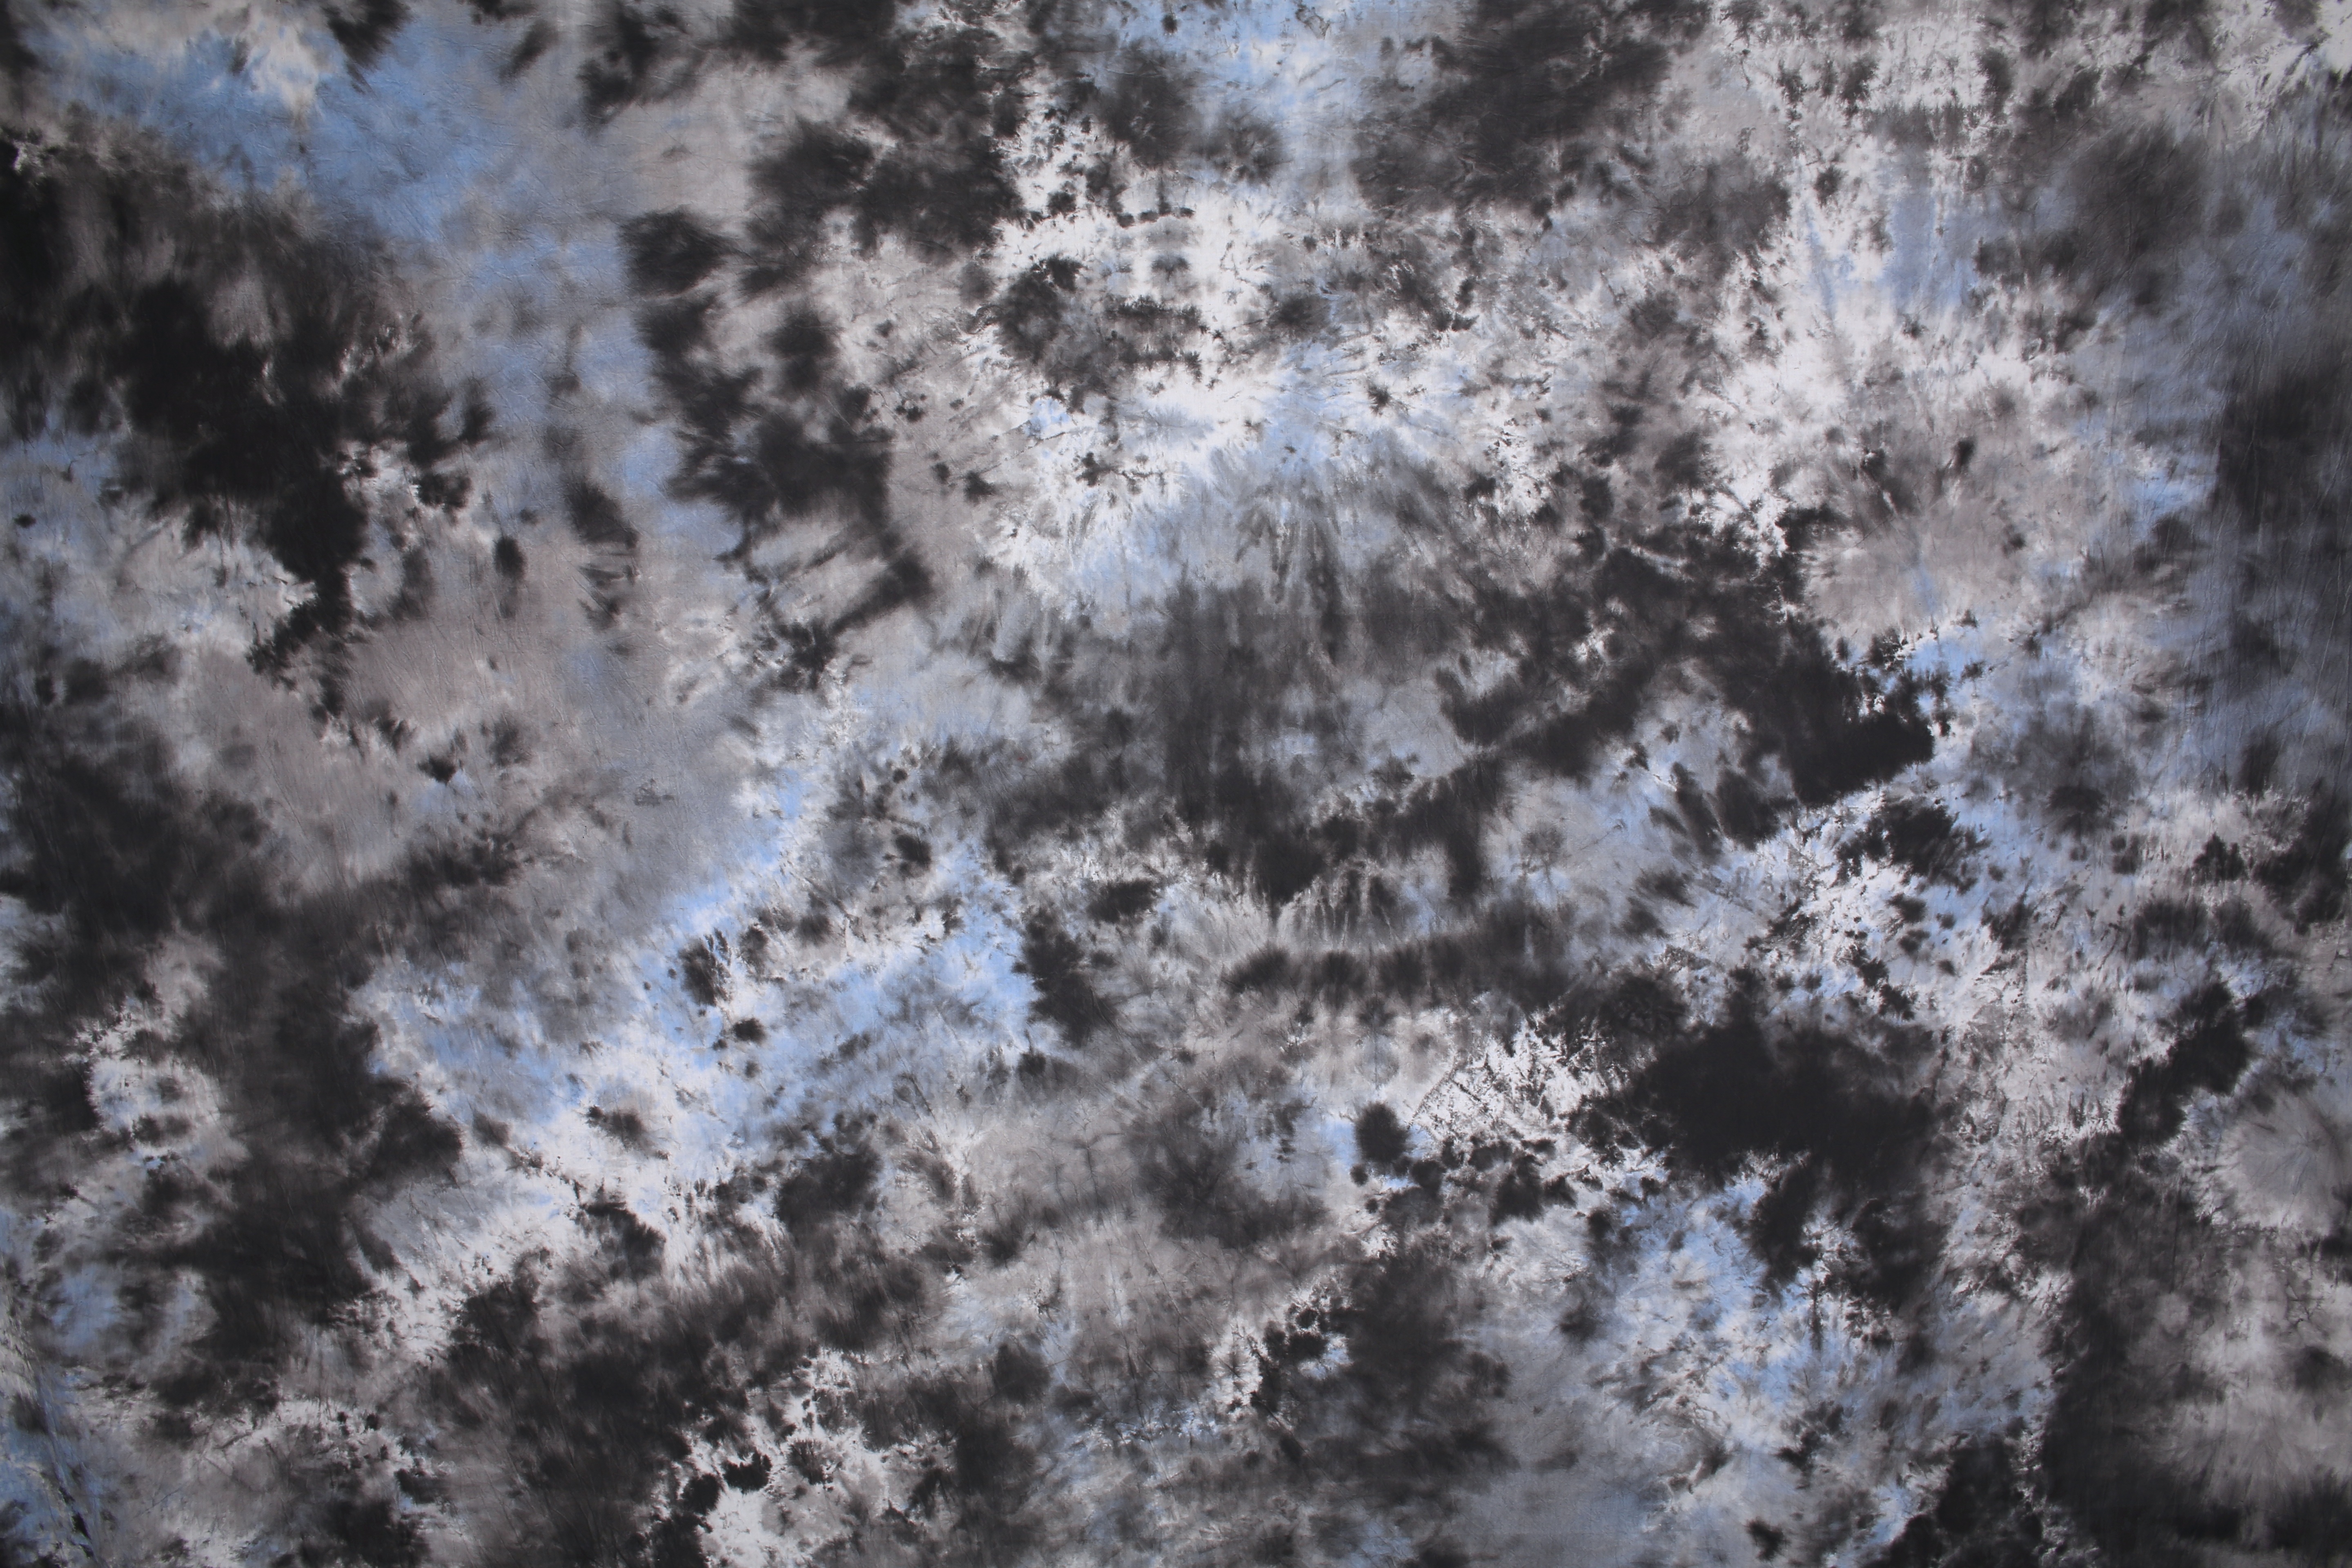
branch, snow, winter, cloud, sky, white, sunlight, texture, frost, ice, reflection, weather, blue, black, colorful, paper, deco, fabric, grey, colors, background, wallpaper, tapestry, freezing